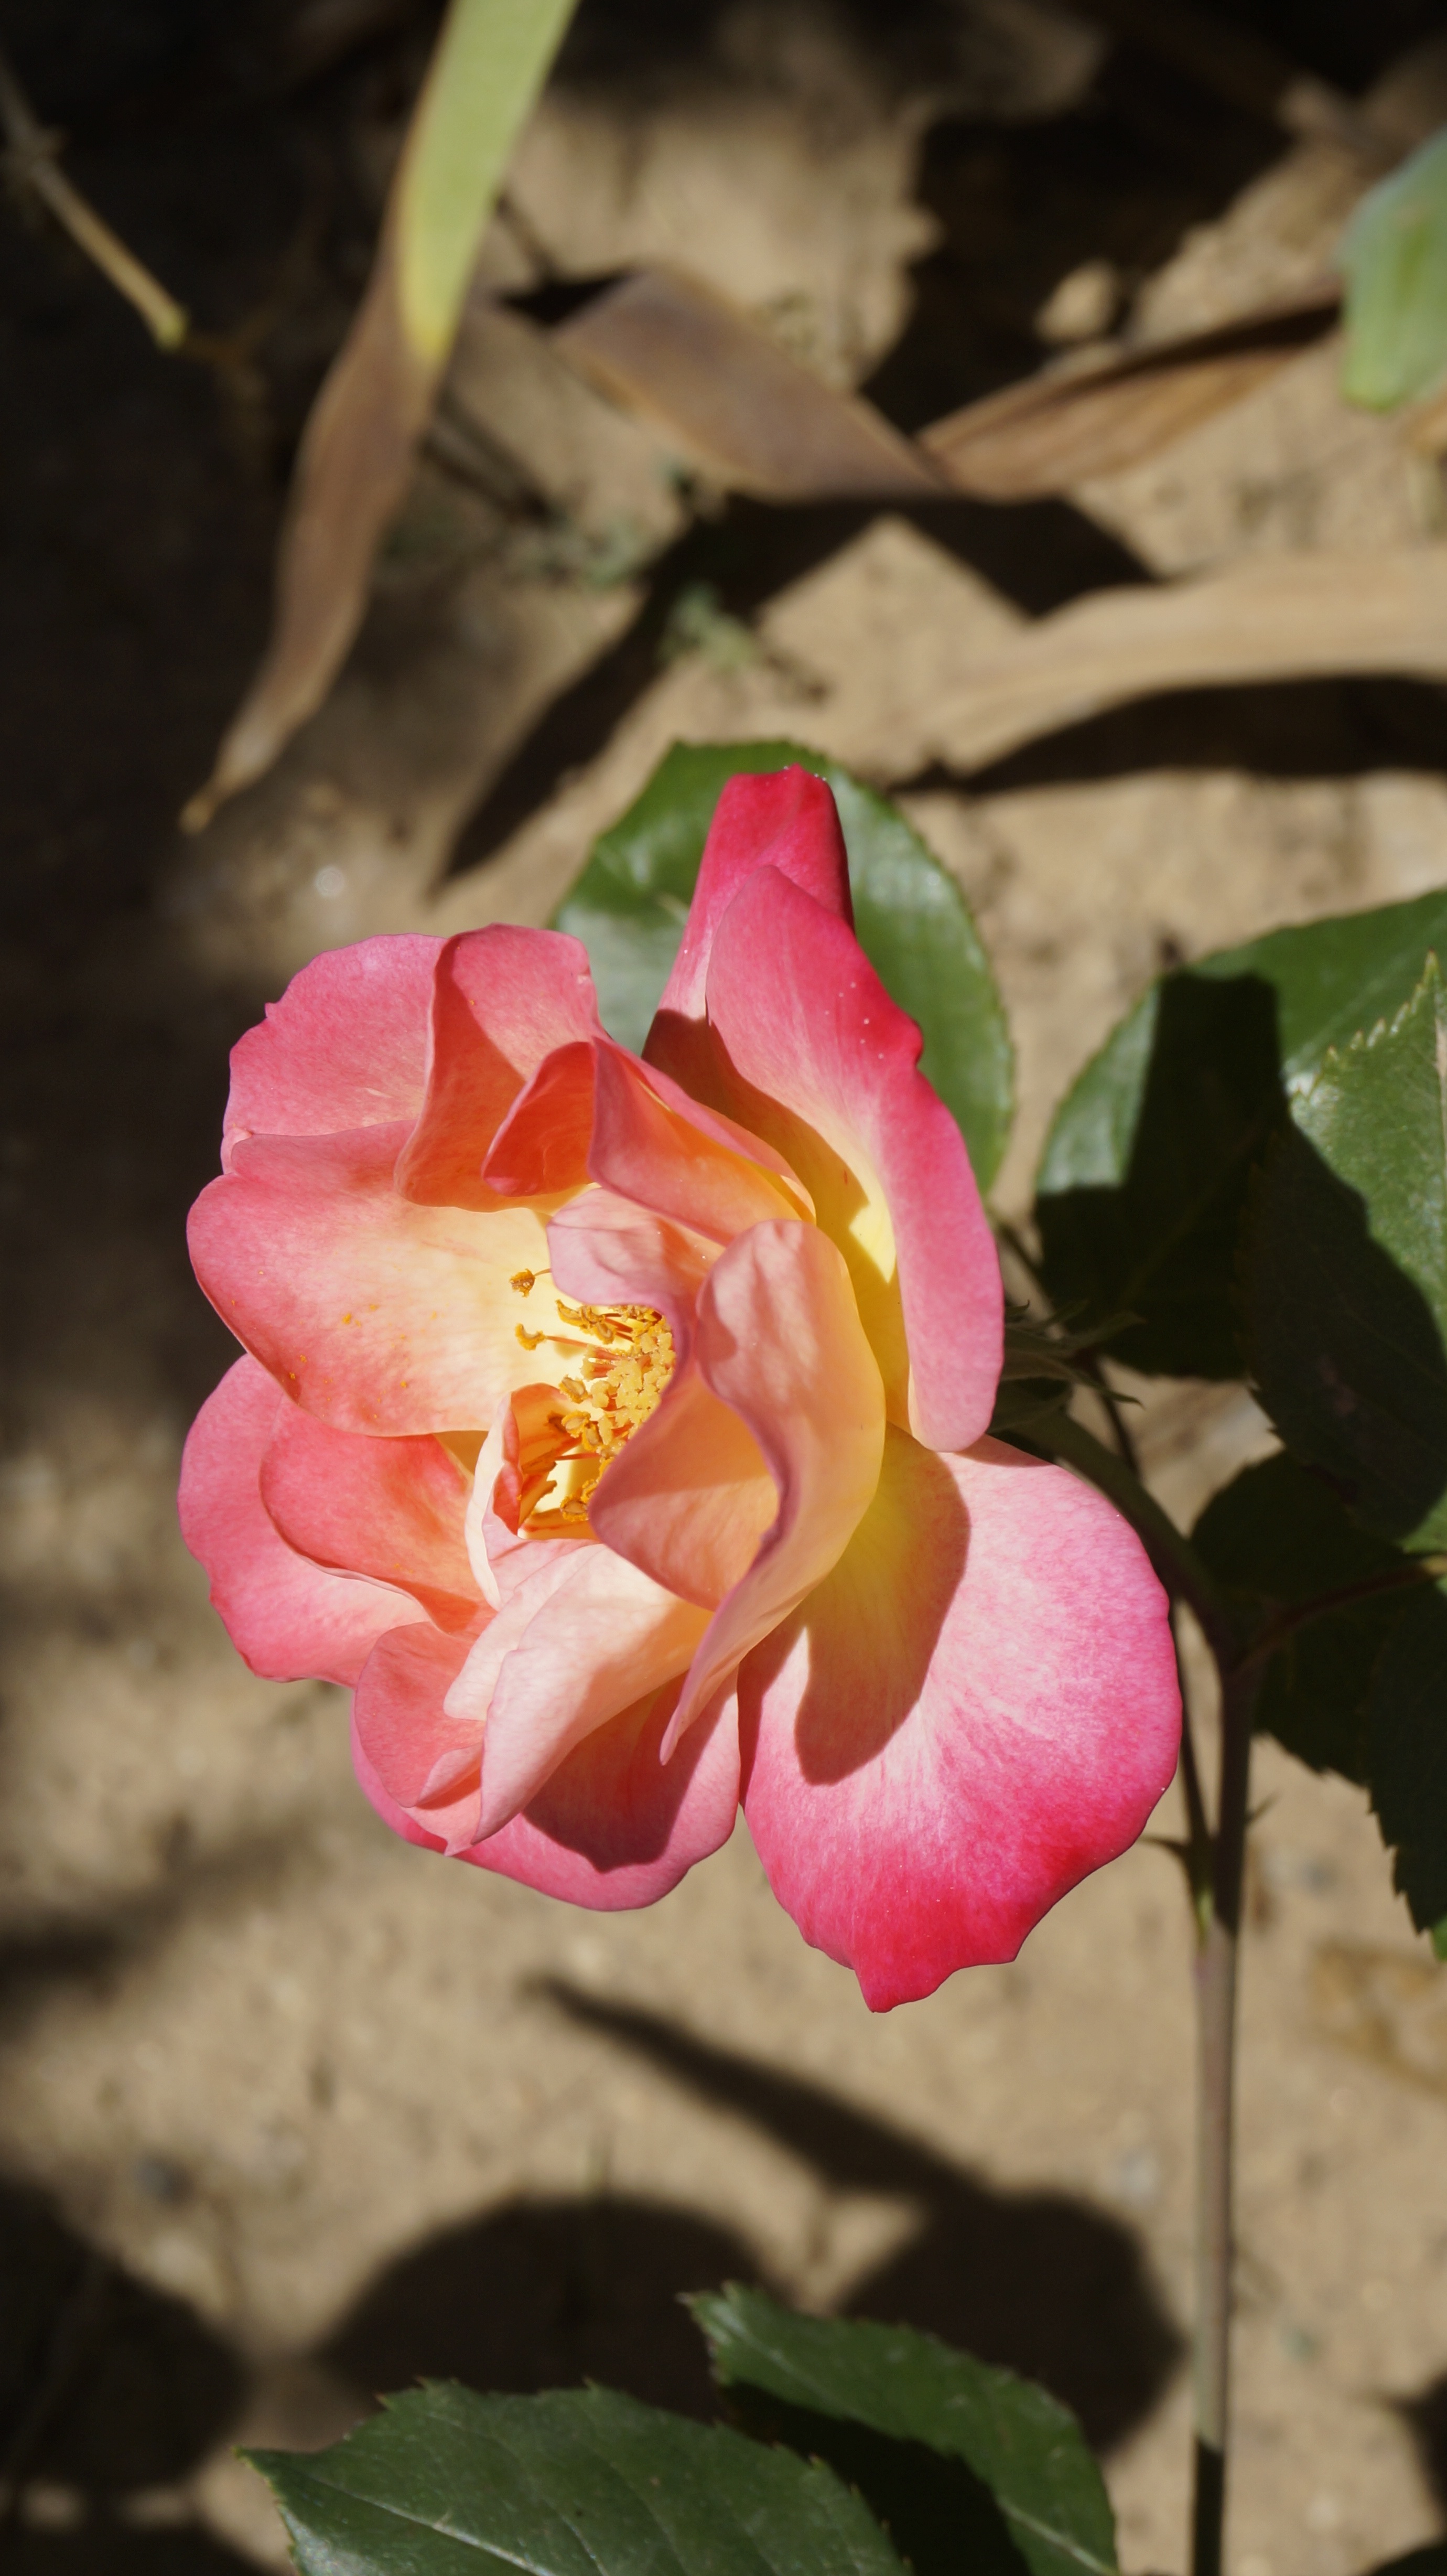
blossom, plant, leaf, flower, petal, rose, botany, pink, flora, macro photography, flowering plant, garden roses, rose family, land plant, rose order